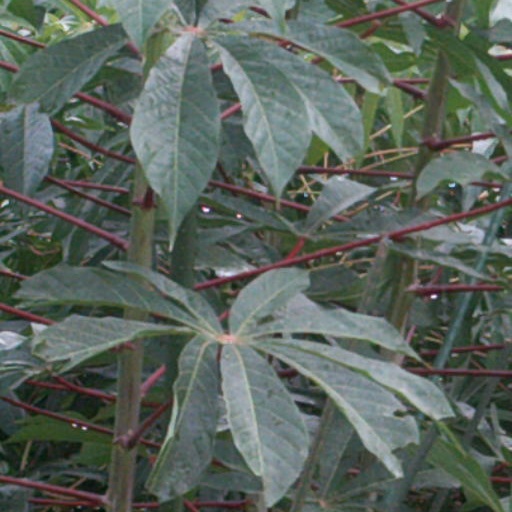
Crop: cassava